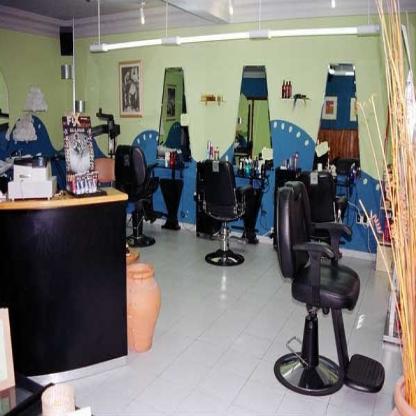
Scene: Indoor